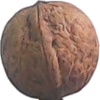
Label: Walnut 1